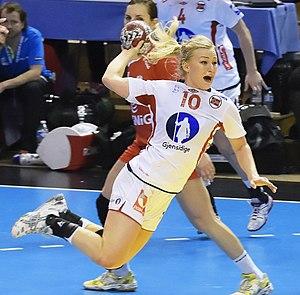
Rencontre entre la Pologne et la Norvège lors de la Golden League de handball. A Dijon, le 19 mars 2015.
Stine Bredal Oftedal, née le 25 septembre 1991 à Oslo, est une handballeuse internationale norvégienne qui évolue au poste de demi-centre.